Background of the occupation of the Baltic states

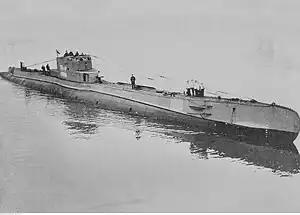
Polish submarine ORP Orzeł in Rosyth in early 1940.

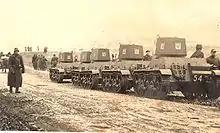
Lithuanian tanks heading to Vilnius in 1939 after the Soviet–Lithuanian Mutual Assistance Treaty.

On August 23, 1939, the Soviet Union asserted its control over the Baltic states with the Molotov–Ribbentrop Pact, which declared them as Soviet sphere of influence. On September 16, the Soviets and Japanese governments signed a cease-fire agreement. Next, the Soviets invaded Poland on 17 September, concluding operations on 6 October. After occupying eastern Poland, the Soviets pressured Finland and the Baltic states to conclude mutual assistance treaties. The Soviets questioned the neutrality of Estonia following the escape of a Polish submarine on 18 September. A week later, on 24 September, the Estonian foreign minister Karl Selter was given an ultimatum in Moscow. The Soviets demanded the conclusion of a treaty of mutual assistance which included the establishment of military bases in Estonia.